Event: Nepal Earthquake
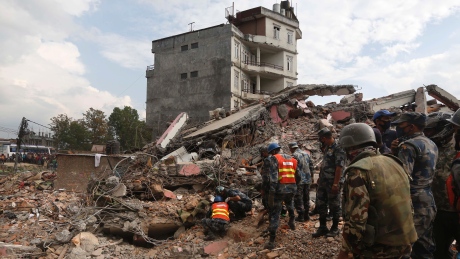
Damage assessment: damage